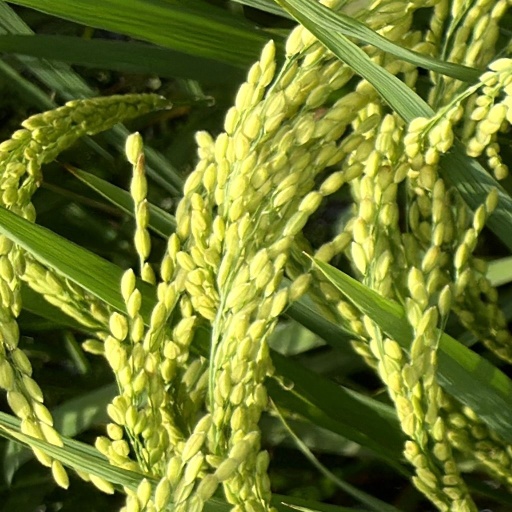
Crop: rice